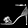
Label: Sandal